Don't Come Back from the Moon

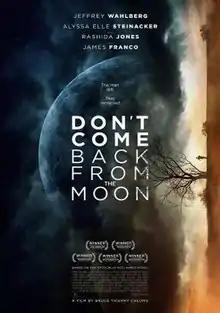
Film poster

Don't Come Back from the Moon is a 2017 American independent drama film written and directed by Bruce Thierry Cheung. It is based on Dean Bakopoulos' 2005 novel, "Please Don’t Come Back from the Moon". It stars Jeffrey Wahlberg, Alyssa Elle Steinacker, Rashida Jones, James Franco, and Henry Hopper.